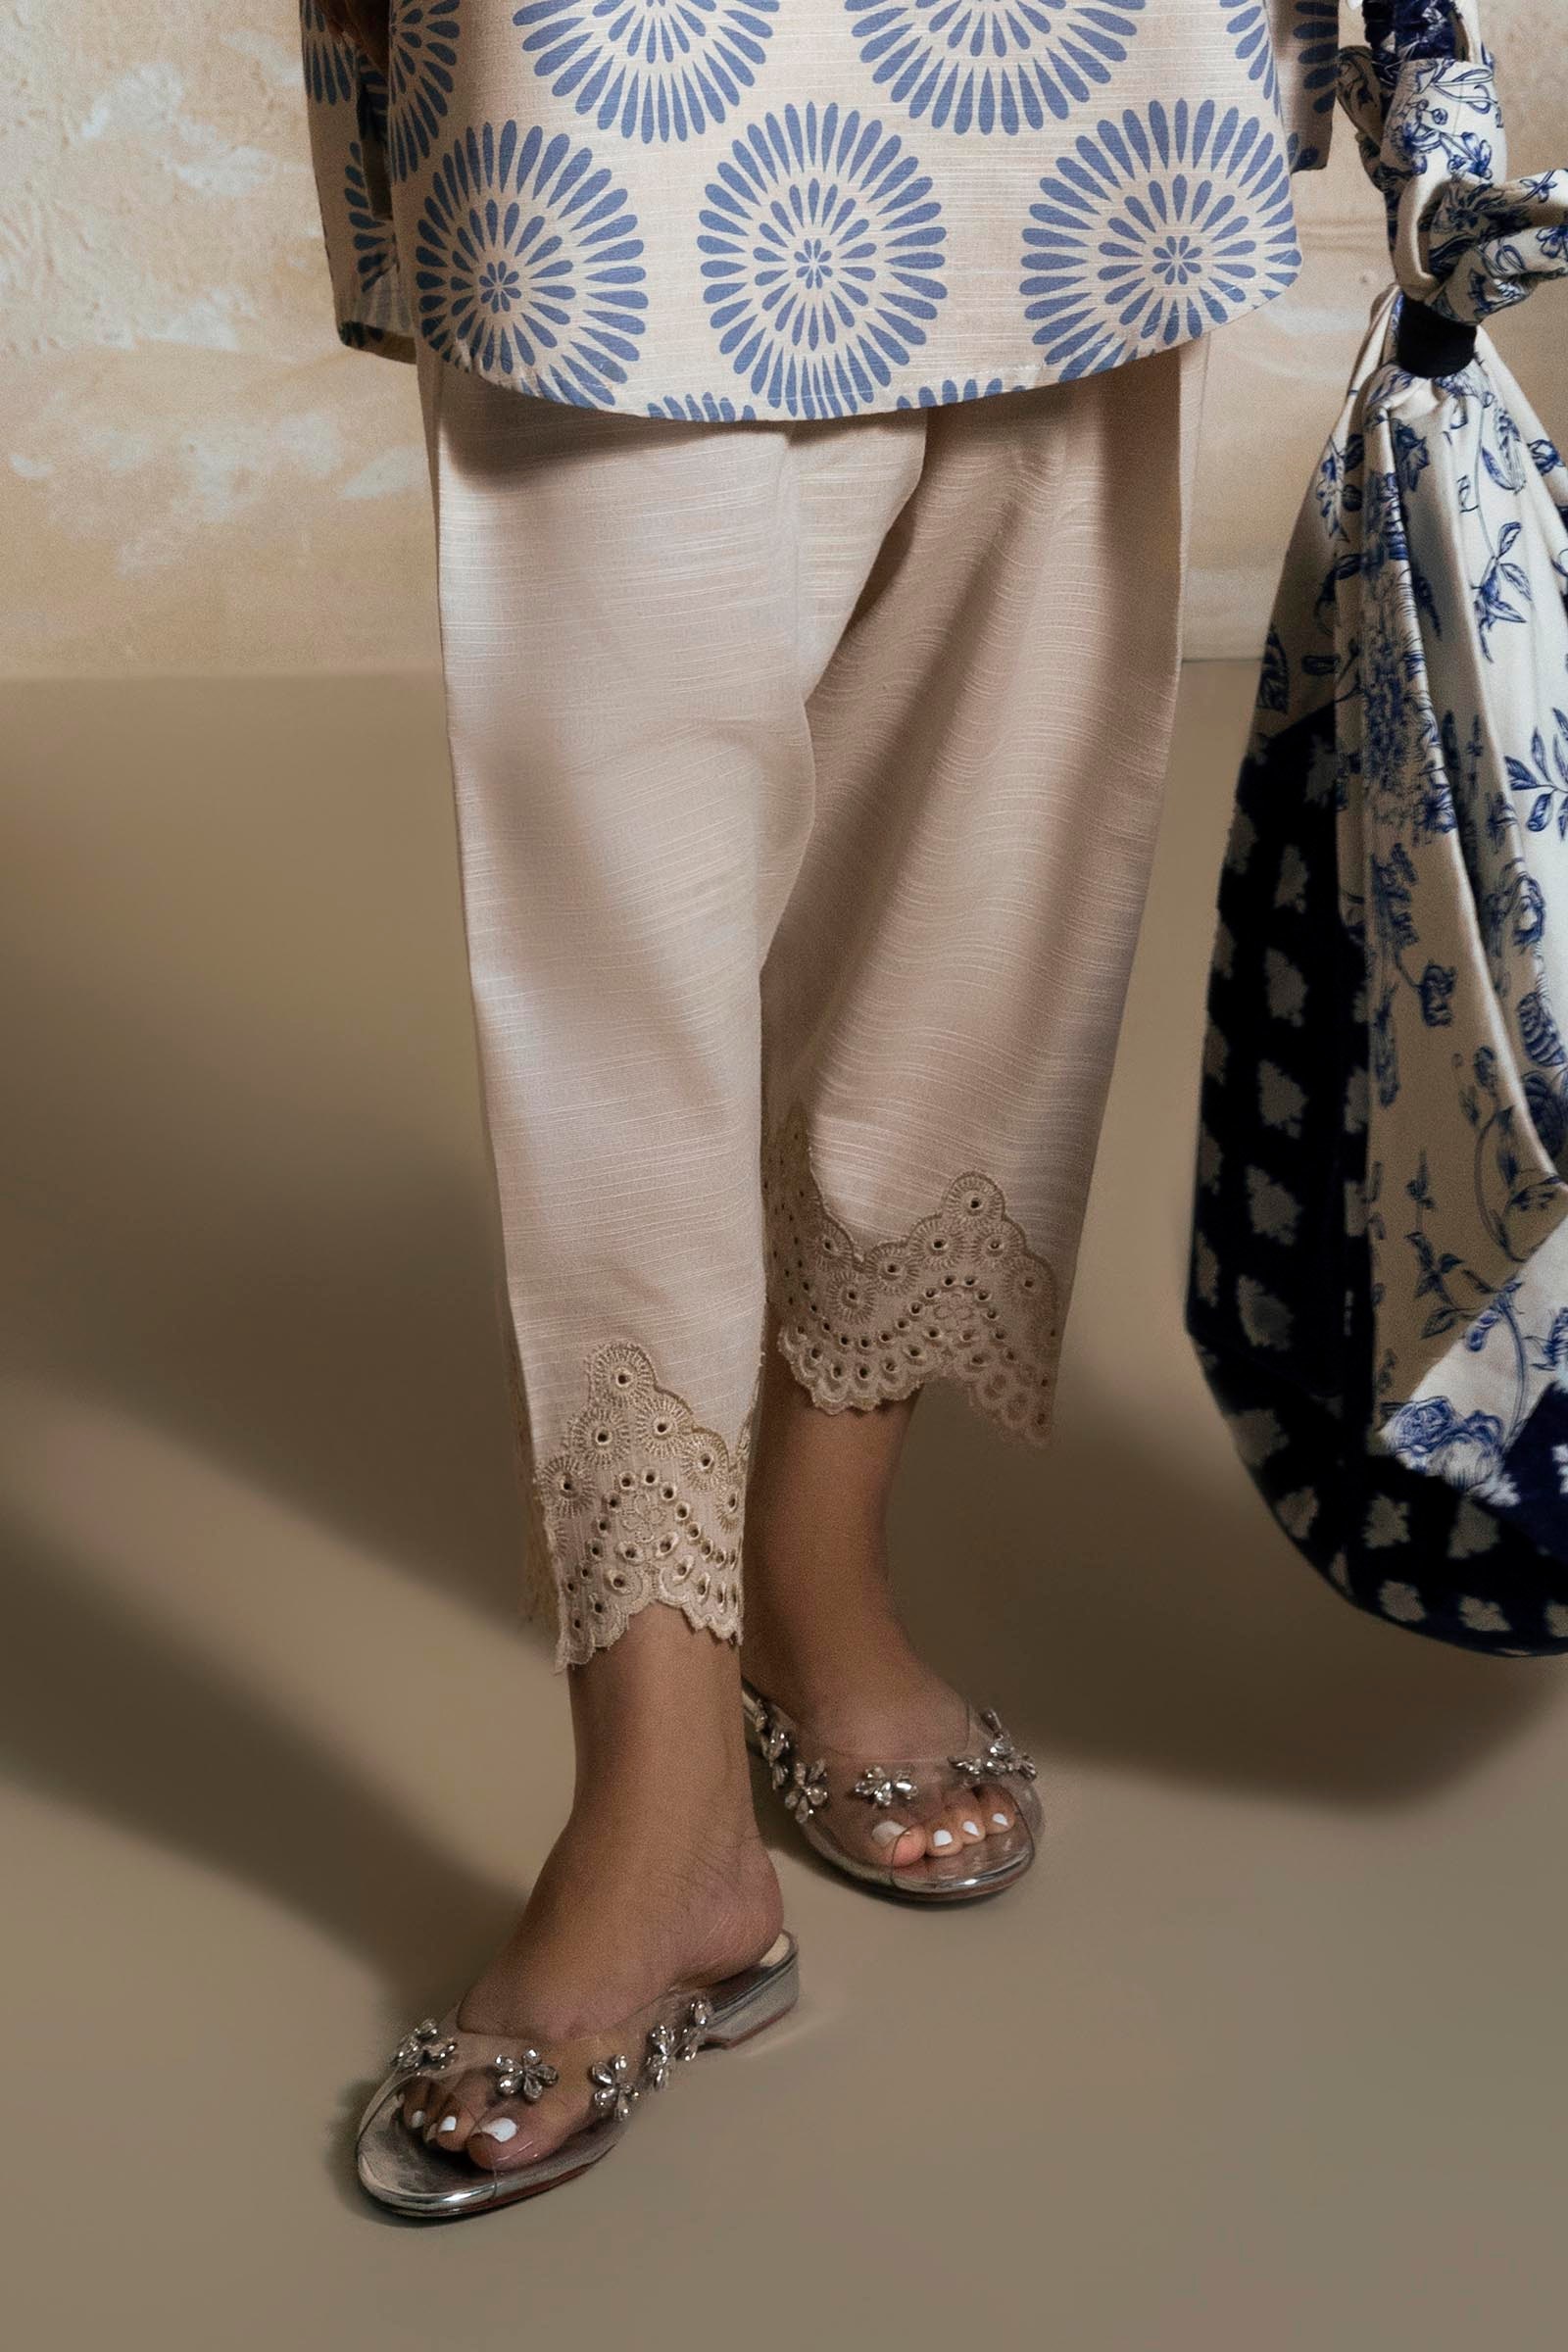
beige khaki karim pash